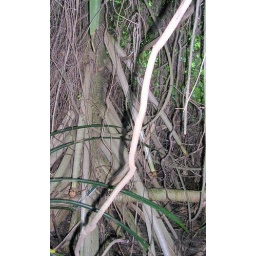
Guam grows so much so easily. these roots were all over the tree trunk and not much in the ground